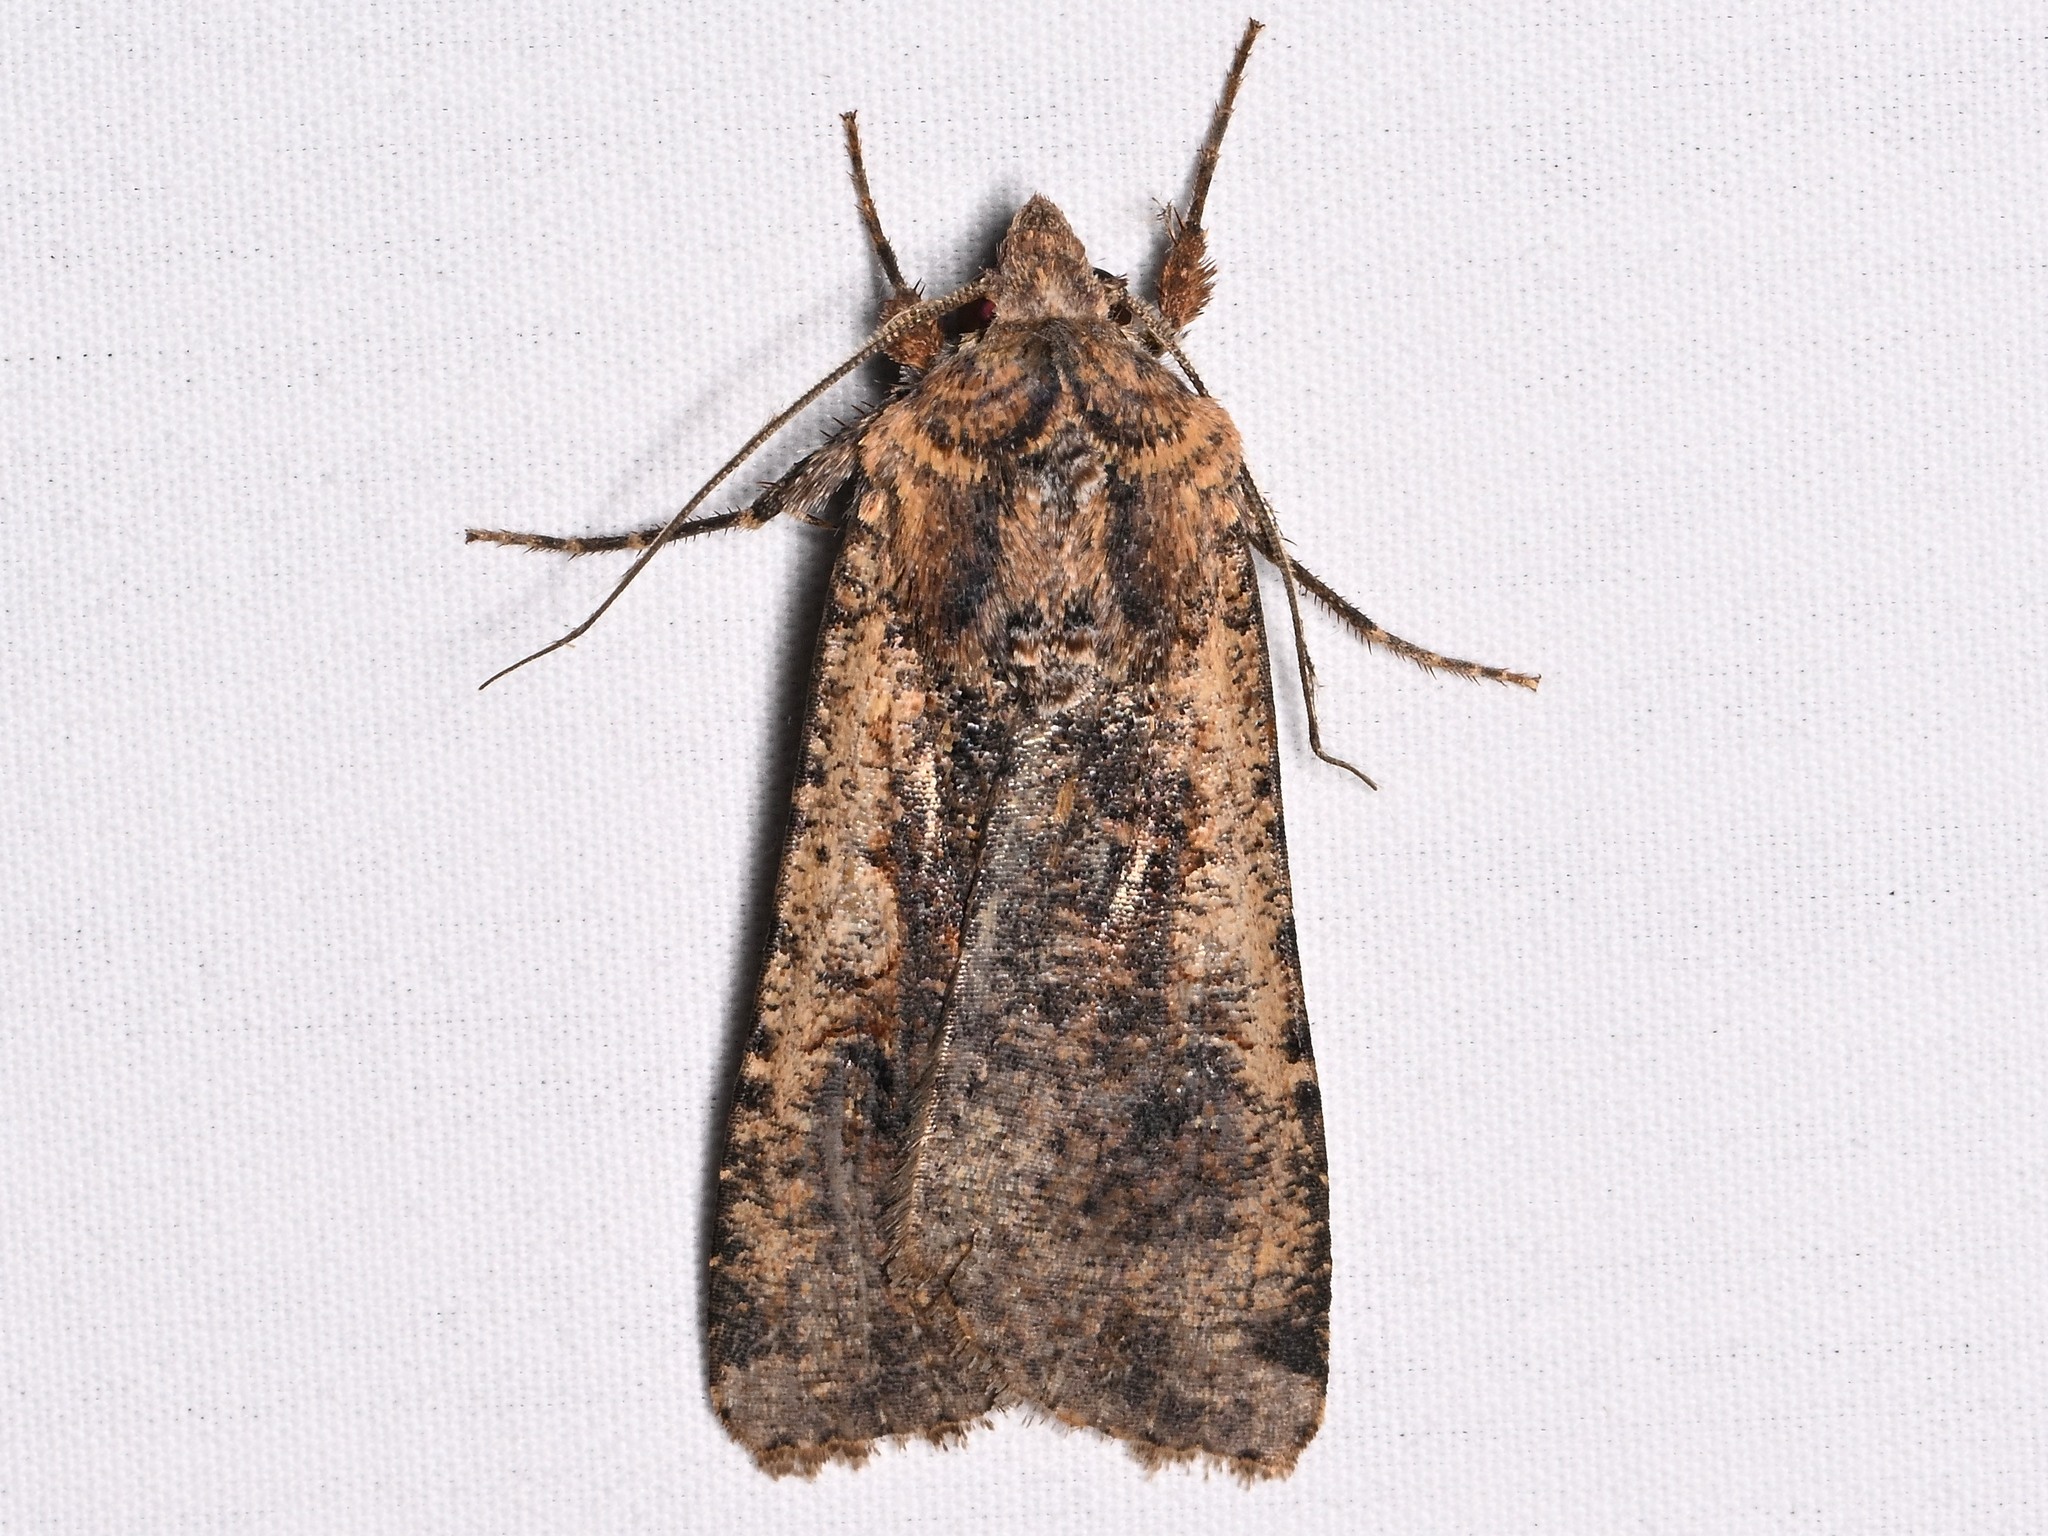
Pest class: cutworms